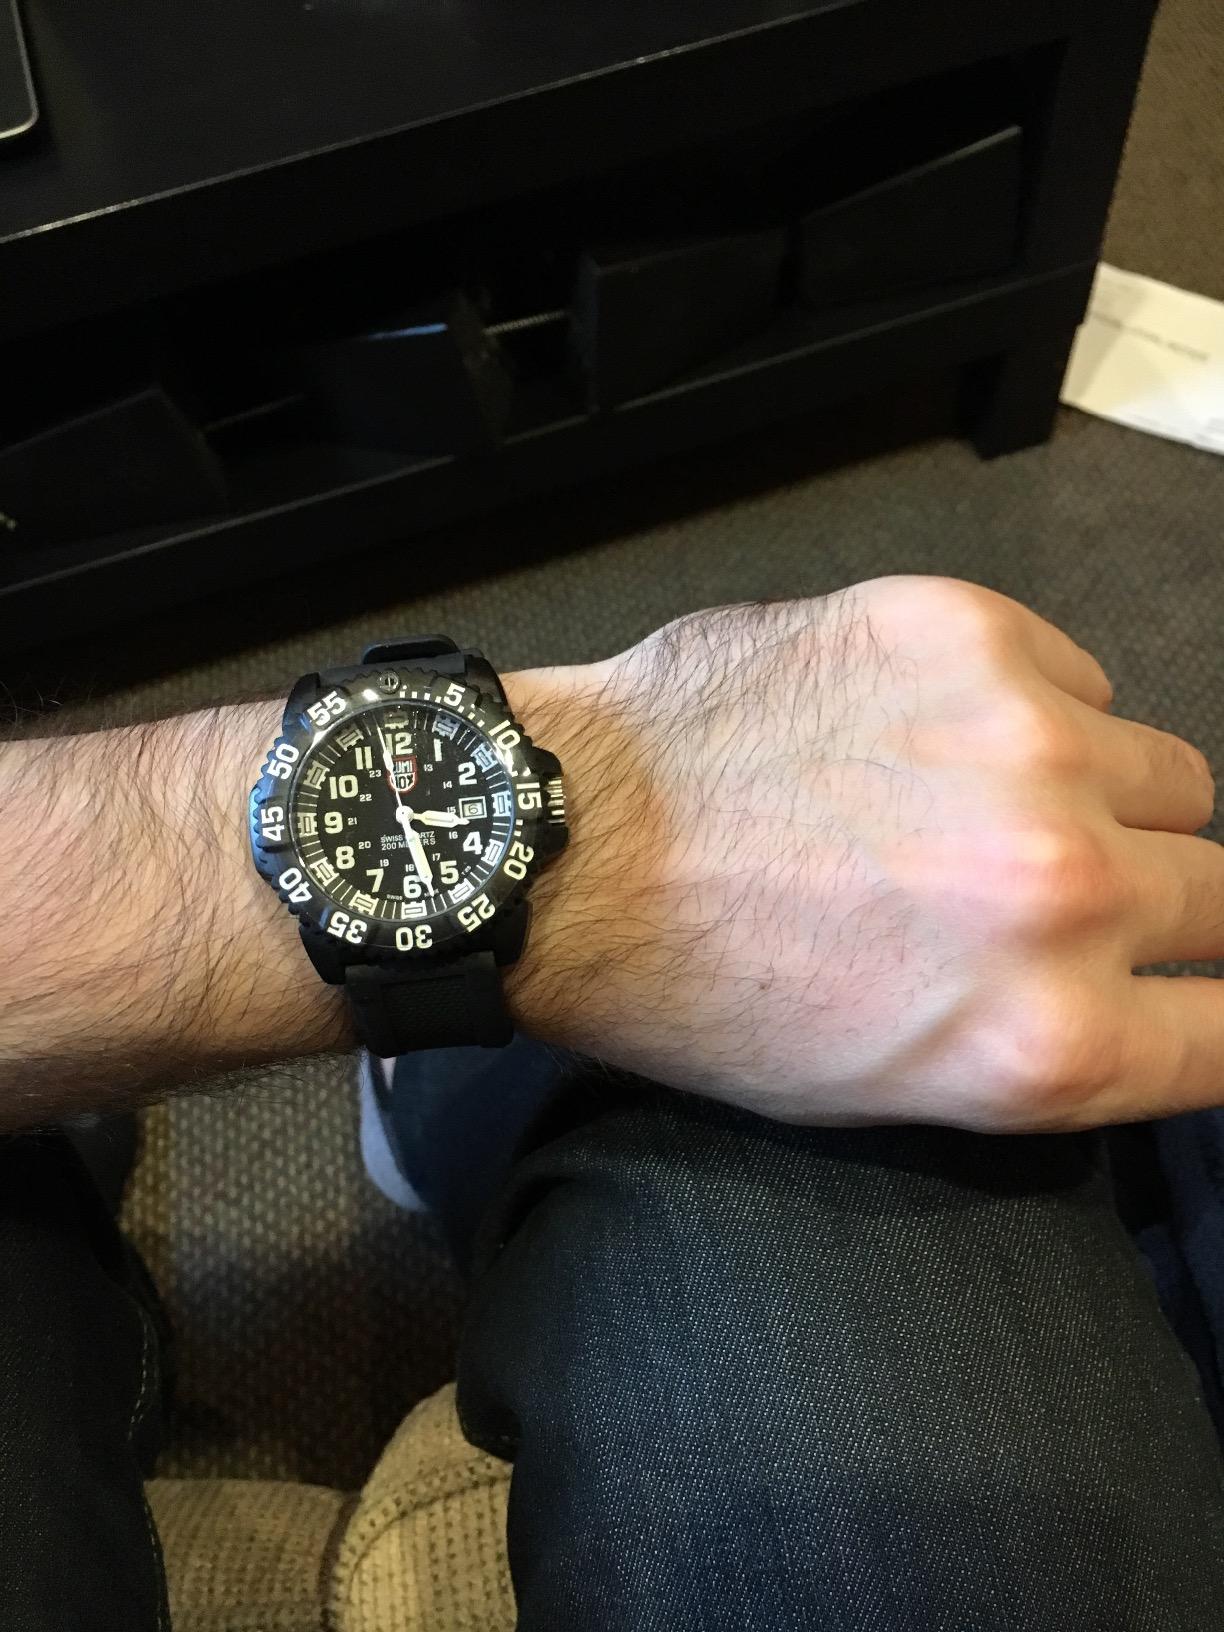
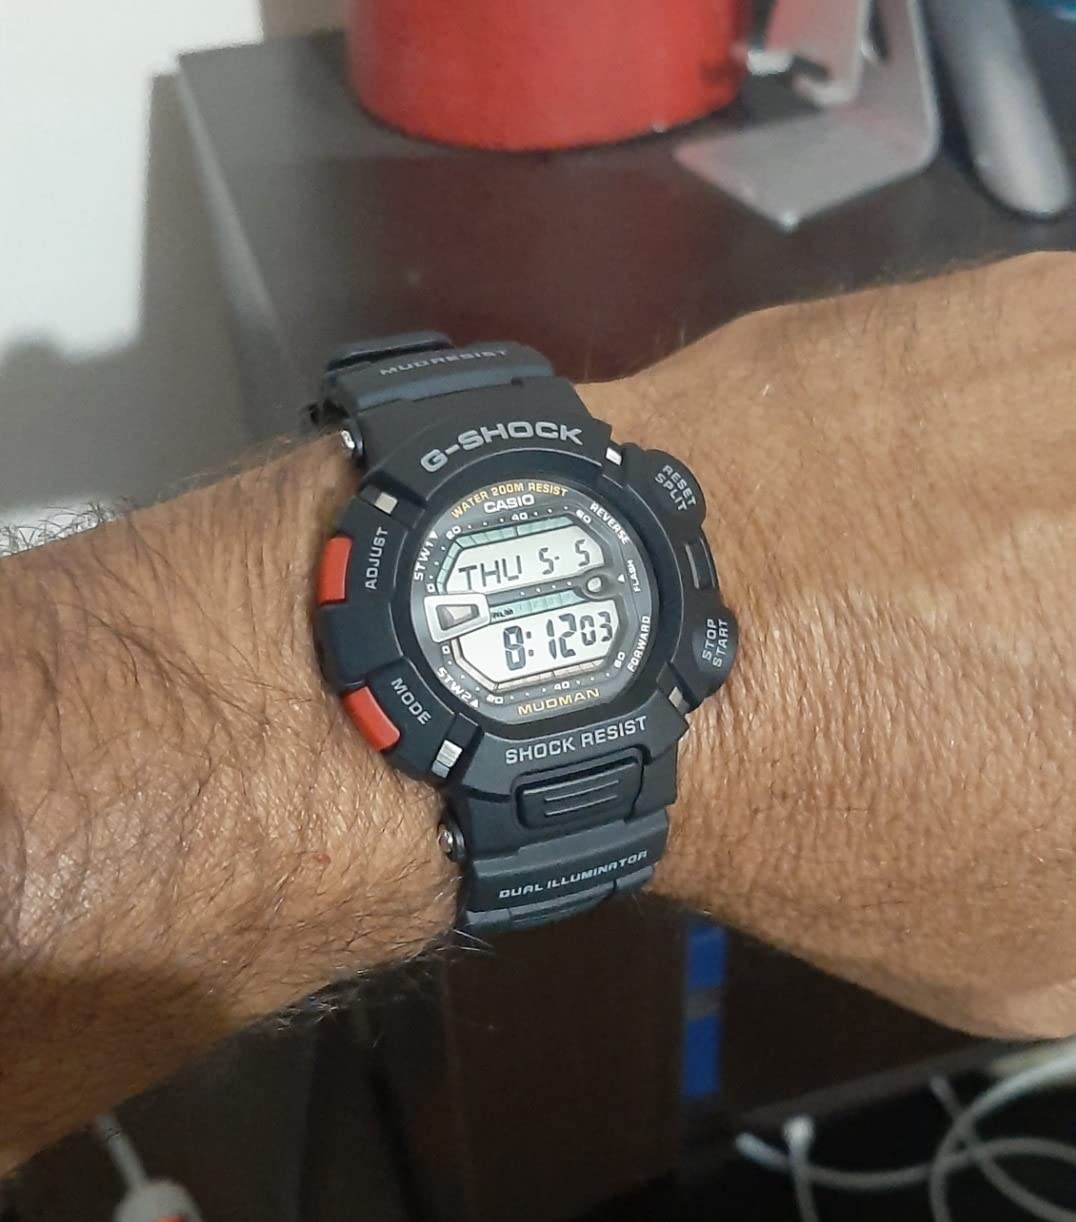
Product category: accessories_watch
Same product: no